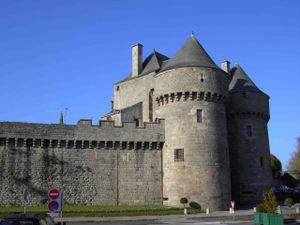
Les remparts de Guérande sont des fortifications qui entourent la cité médiévale de Guérande, dans le département français de la Loire-Atlantique. Le monument est inscrit au titre des monuments historiques en 1877, 1889 et 1943.
Guérande est une commune de l'ouest de la France, située dans le département de la Loire-Atlantique en Bretagne historique et appartenant à la région des Pays de la Loire. Sa partie urbaine occupe le sommet d'un coteau qui domine un territoire presque entièrement entouré d'eau, salée ou douce, dénommé presqu'île guérandaise. L'histoire de la commune elle-même est fortement marquée par la présence de marais salants qui ont fait sa richesse.
Le combat de Guérande se déroula à la suite d'une révolte paysanne contre la levée en masse lors de la Pré-Chouannerie.